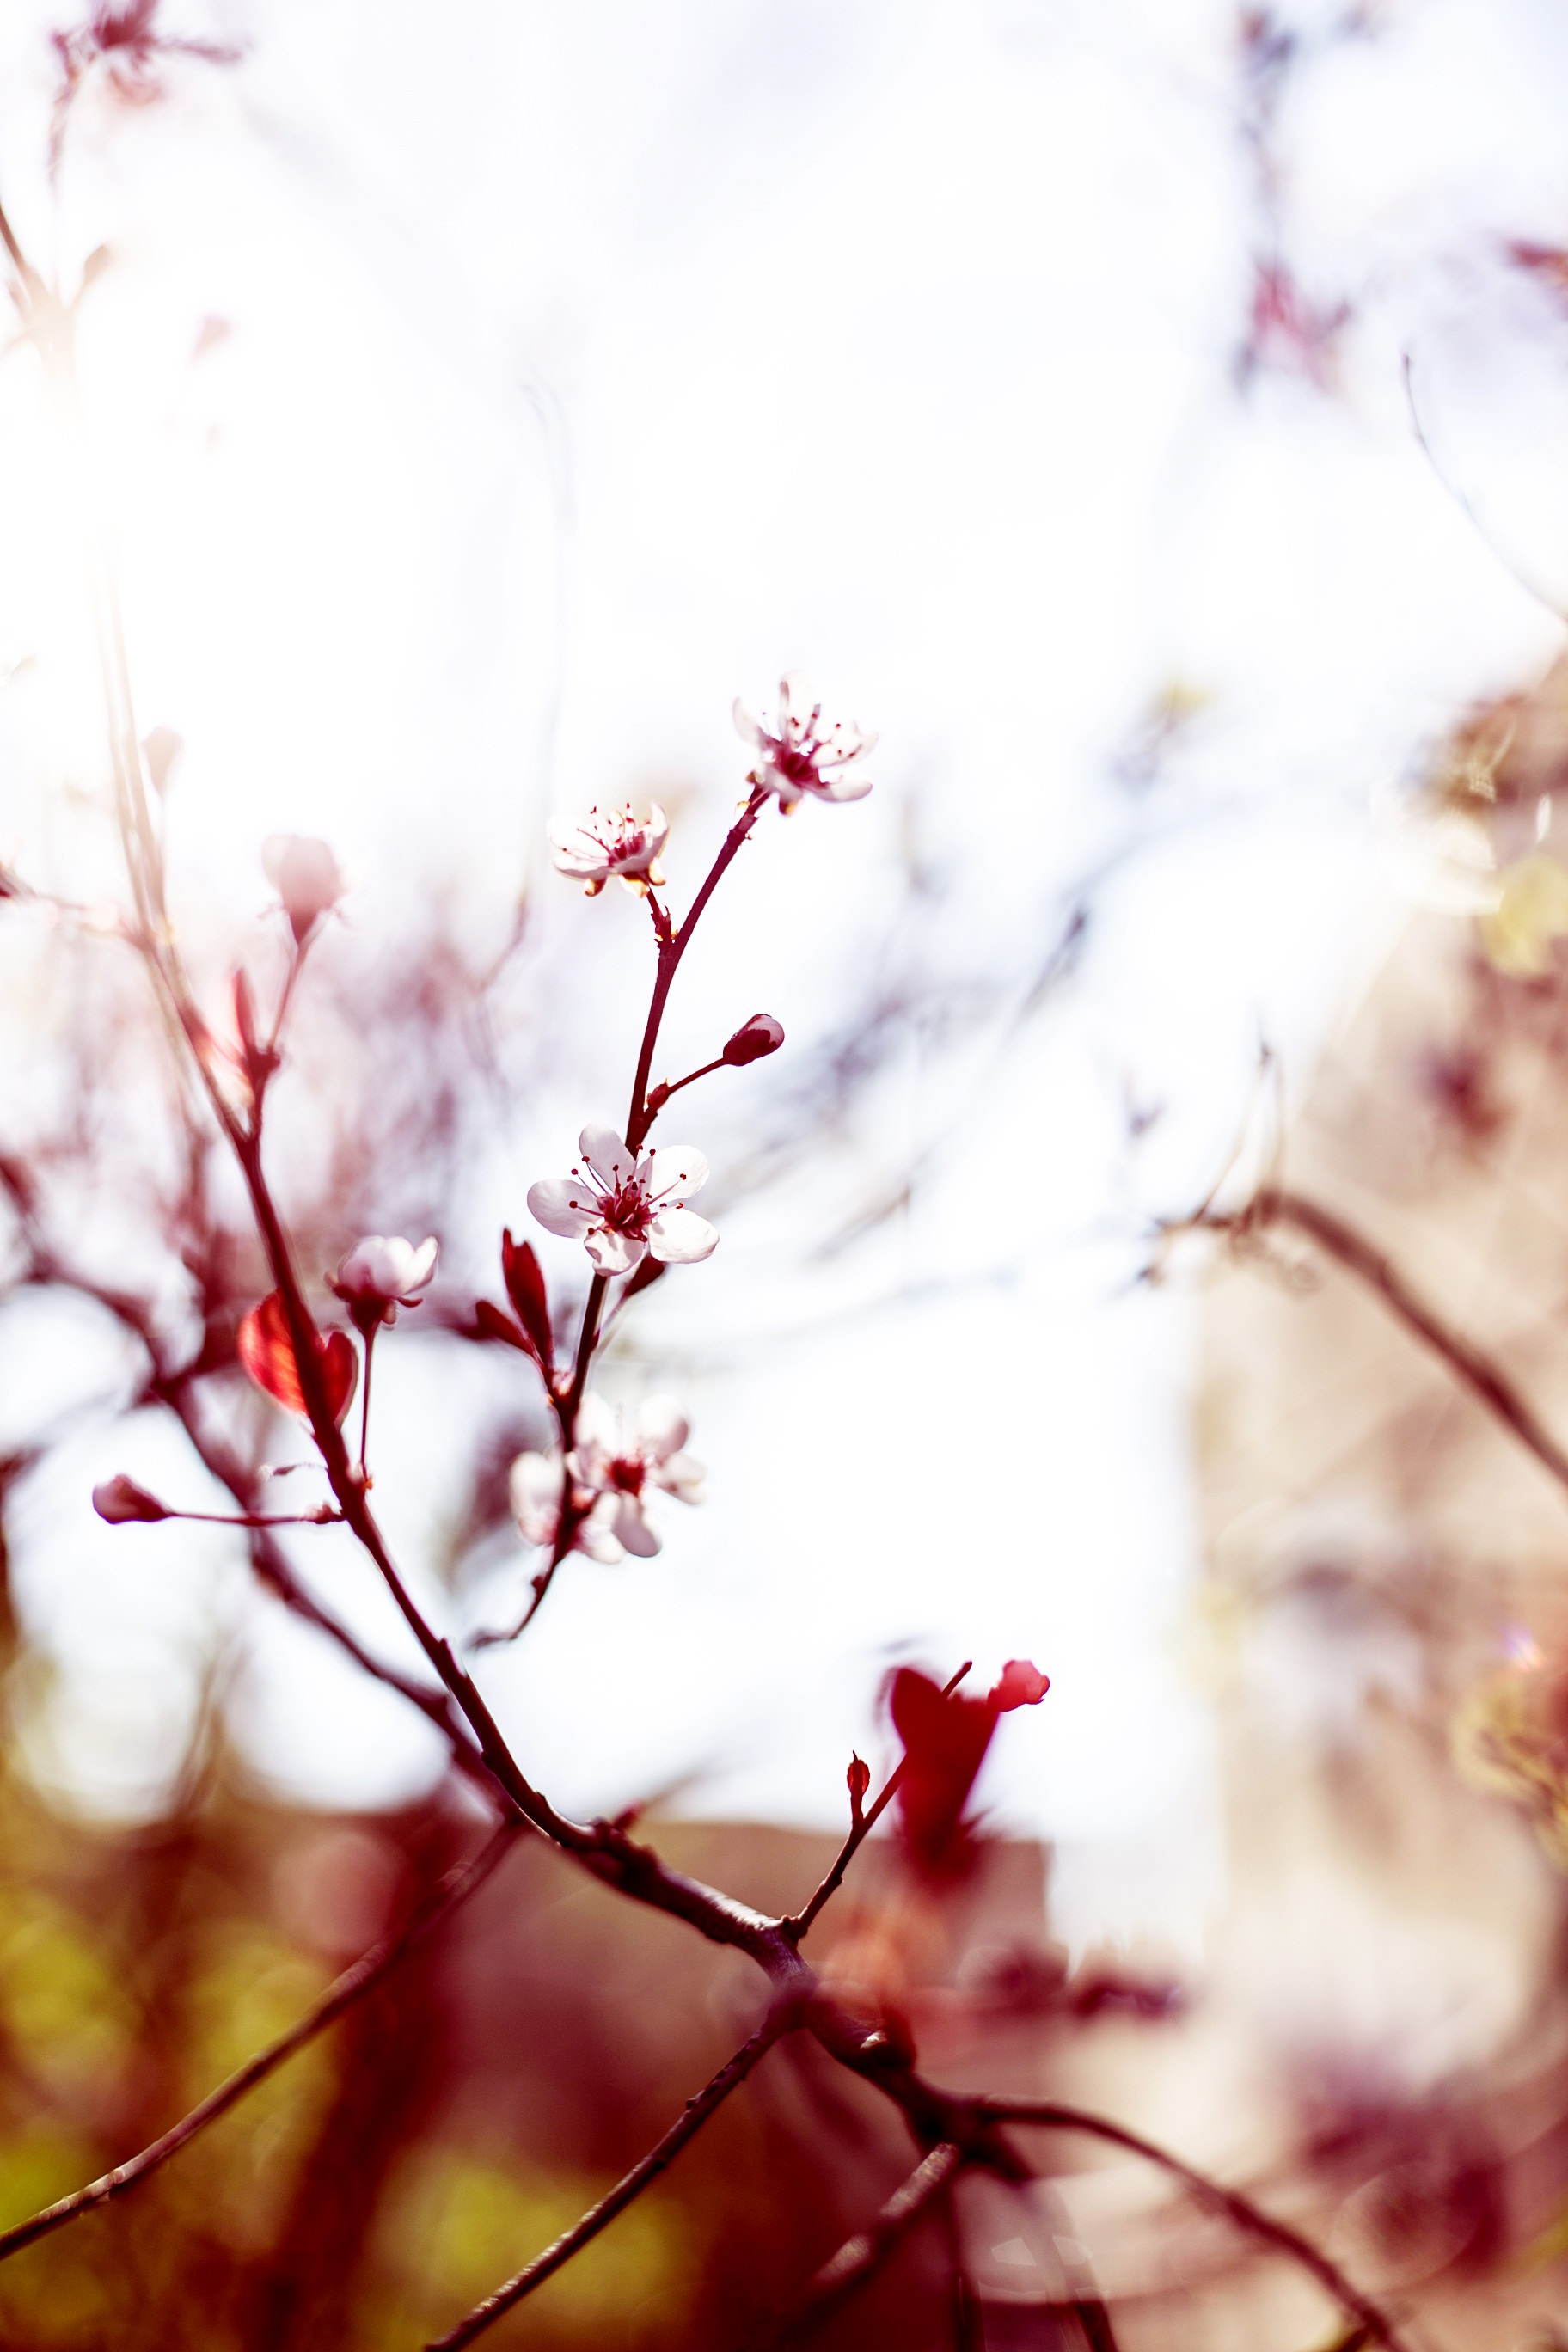
tree, nature, branch, blossom, plant, sunlight, leaf, flower, petal, bloom, spring, red, autumn, pink, flora, season, cherry blossom, flowers, outdoors, branches, macro photography